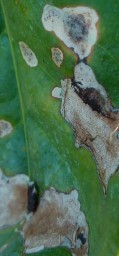
Label: Miner